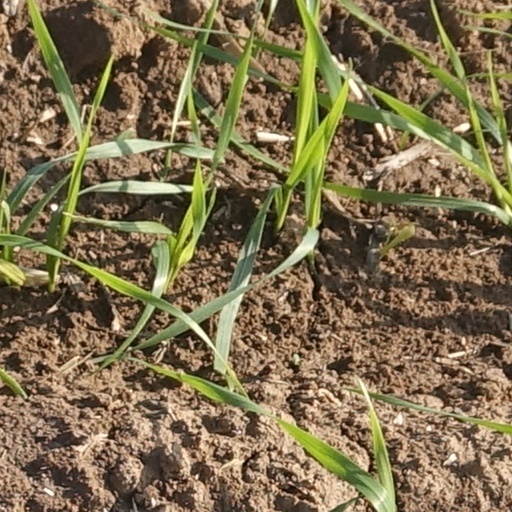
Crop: wheat